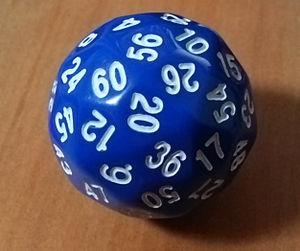
Un dé est un objet, généralement de petite taille et de forme cubique, qui permet de tirer aléatoirement un nombre ou un symbole parmi plusieurs possibilités.